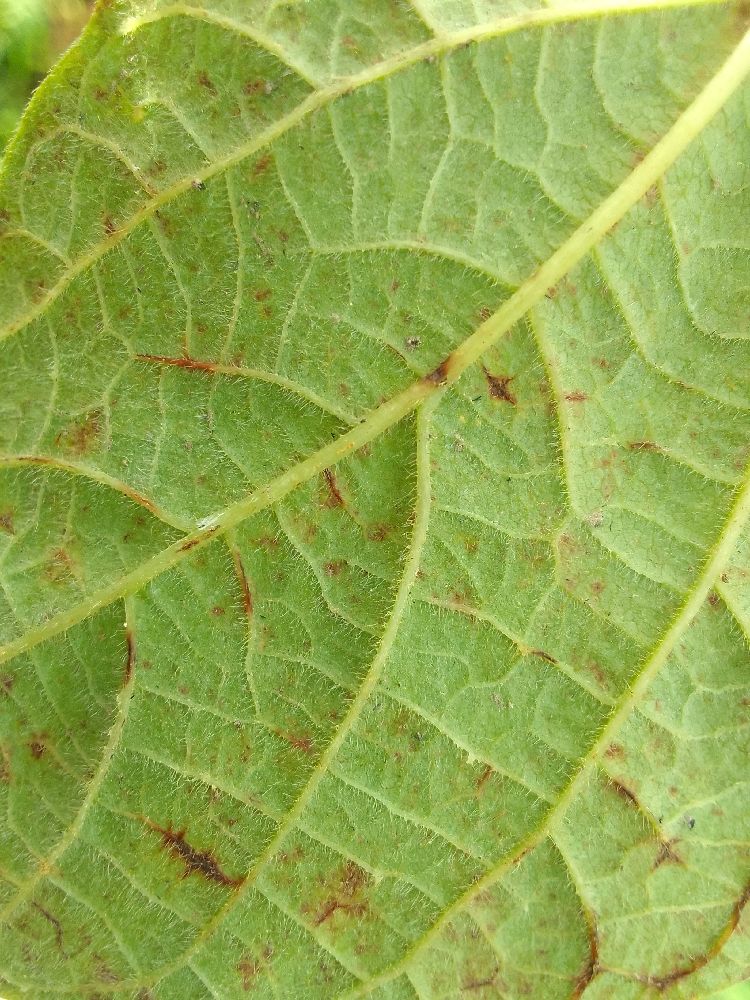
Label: anthracnose